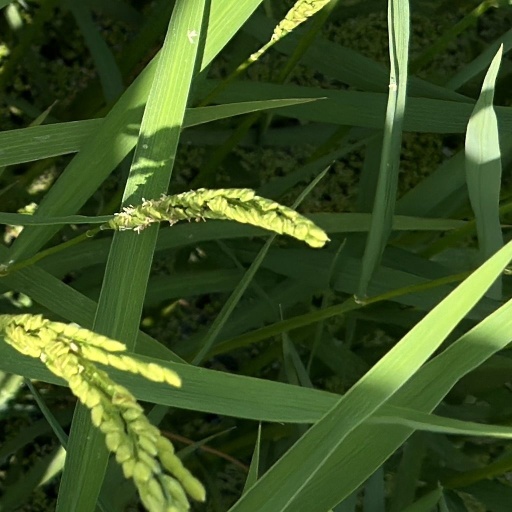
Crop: rice